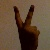
The image shows a hand gesture representing the number 2 in Indian Sign Language.